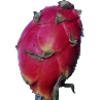
Label: Pitahaya Red 1